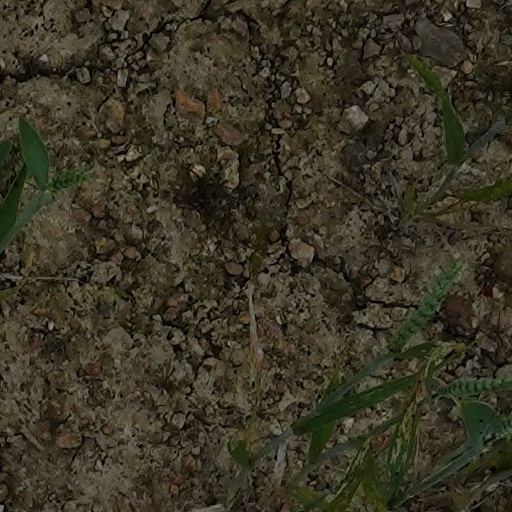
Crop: wheat